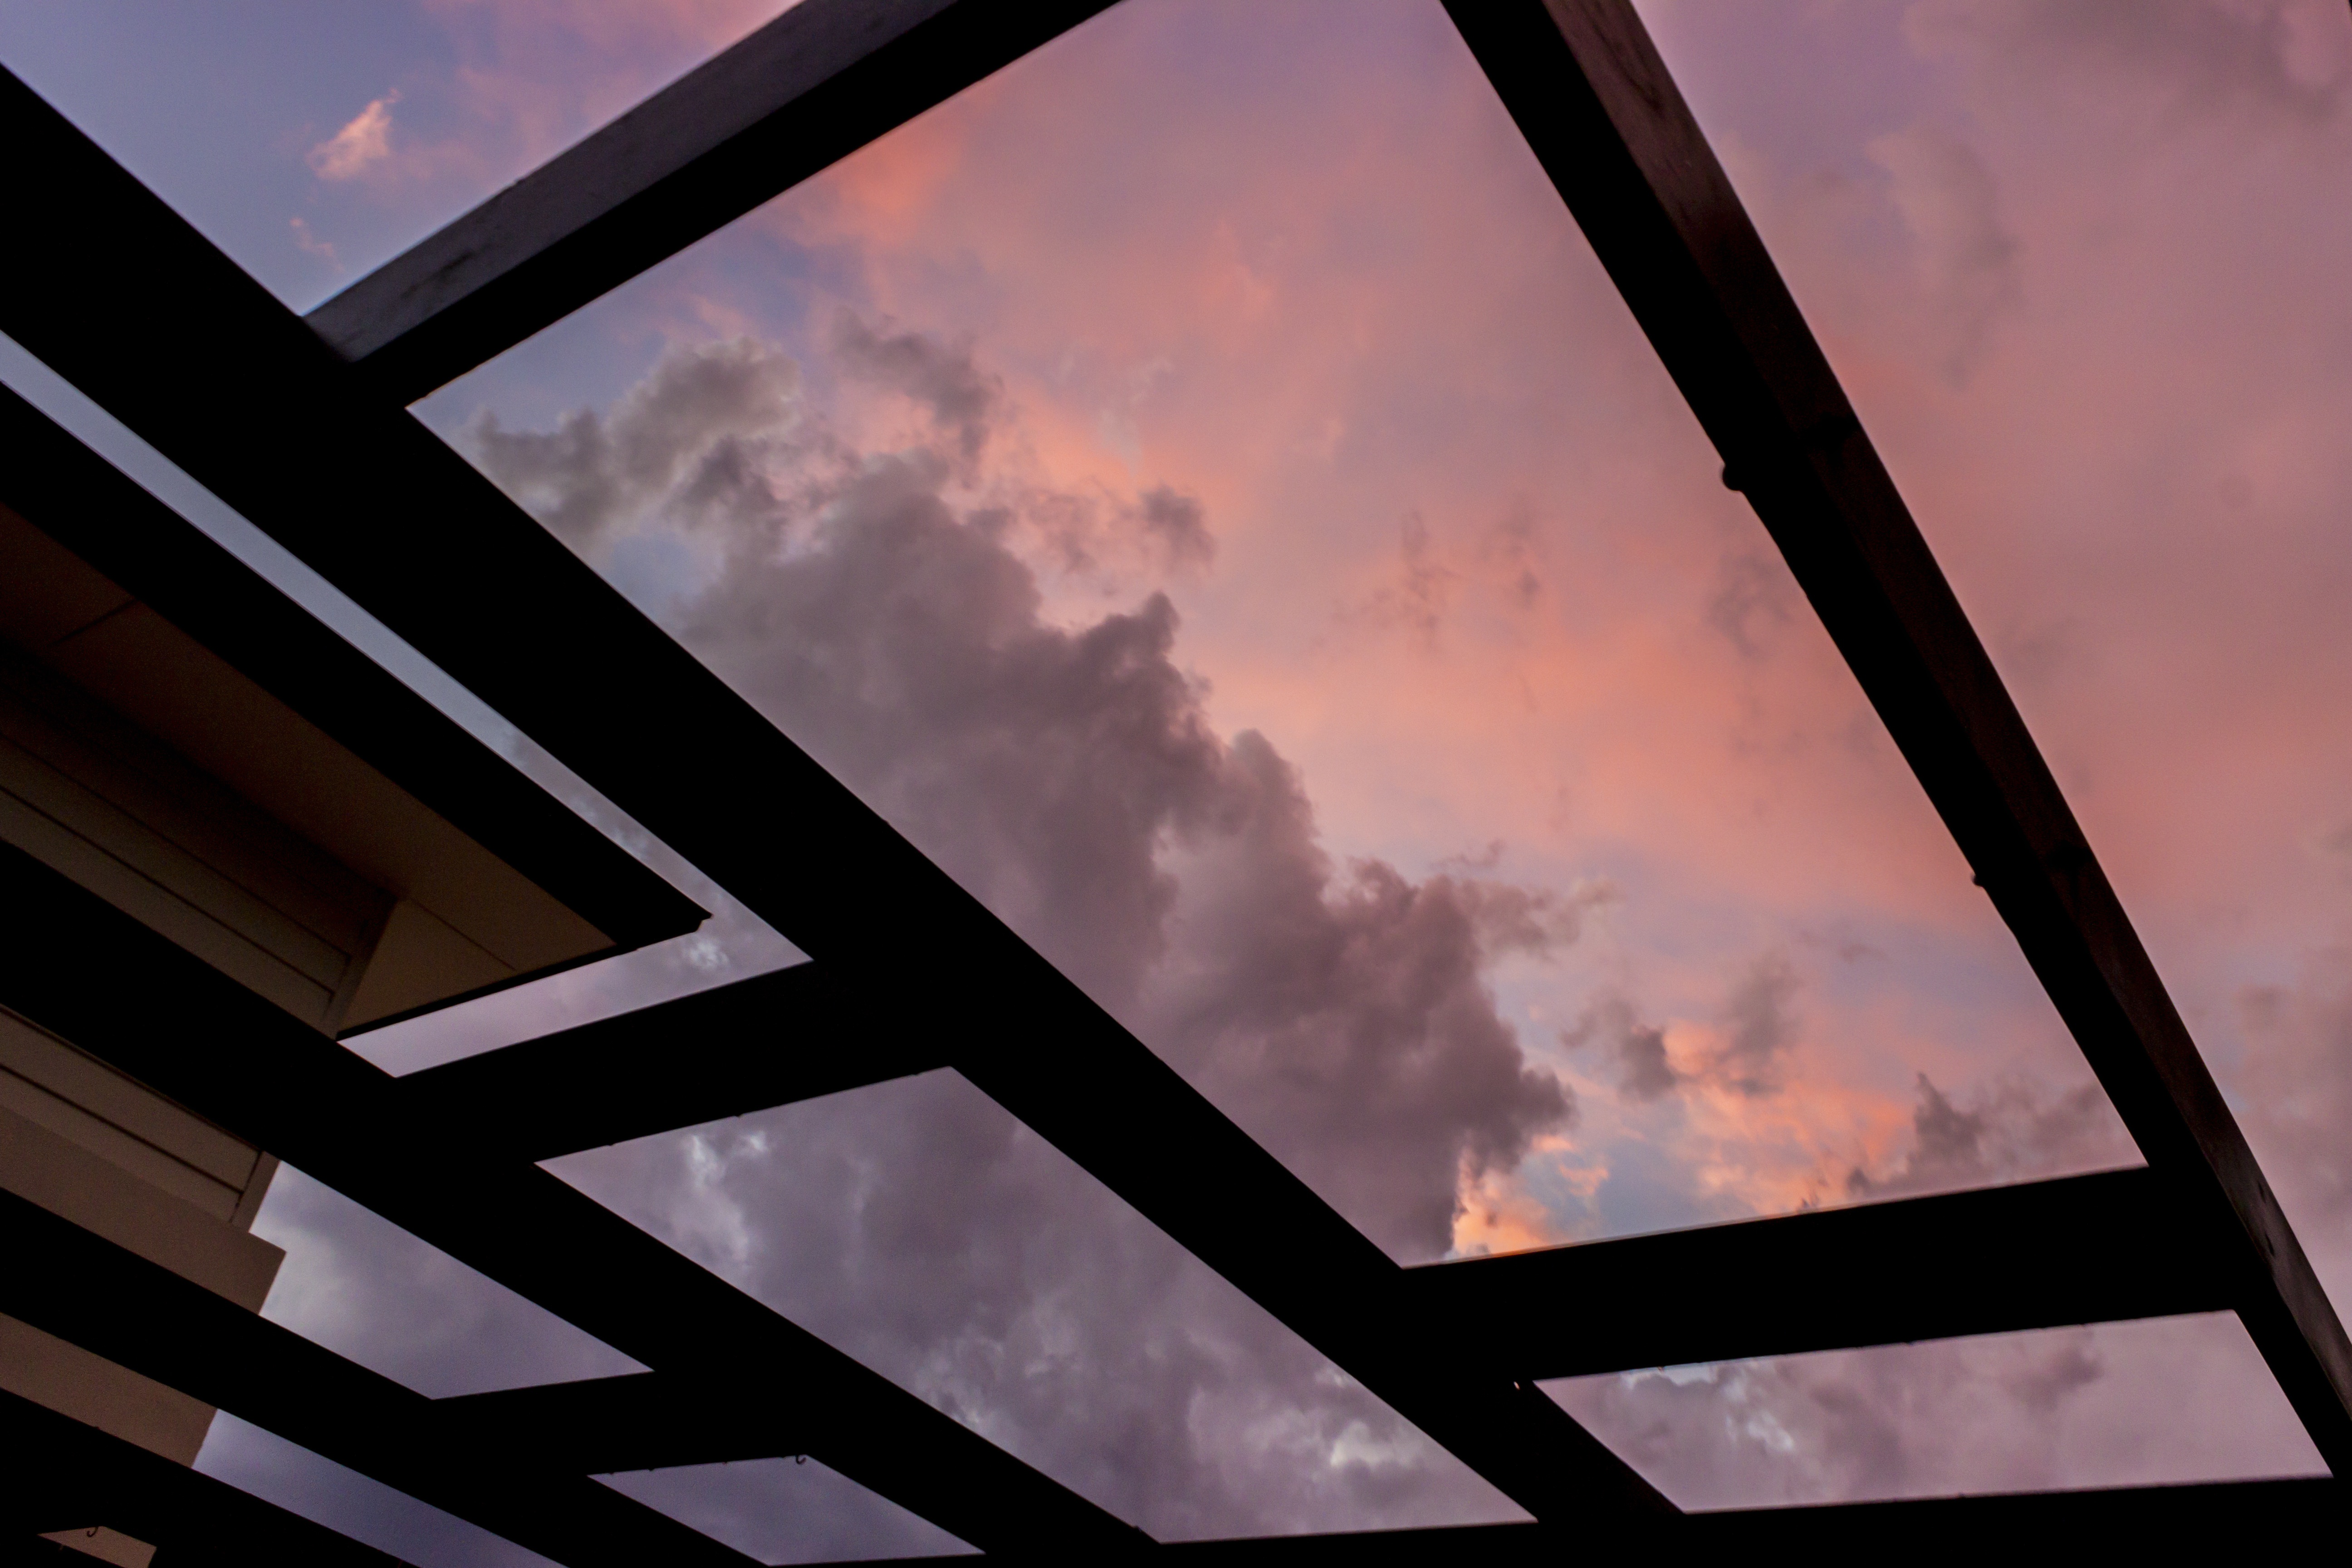
light, cloud, sky, sunset, sunlight, window, atmosphere, line, reflection, color, darkness, blue, black, symmetry, shape